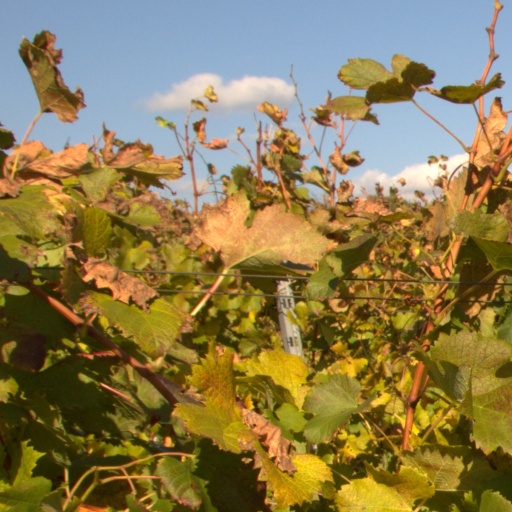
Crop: grape